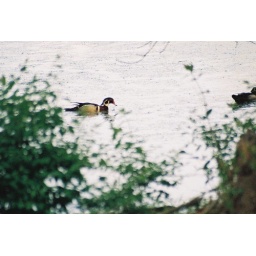
best photo of wood duck to date. Radnor Lake, Nashville on way home from TOS spring meeting in Millington